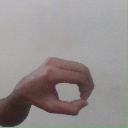
अक्षर: औ